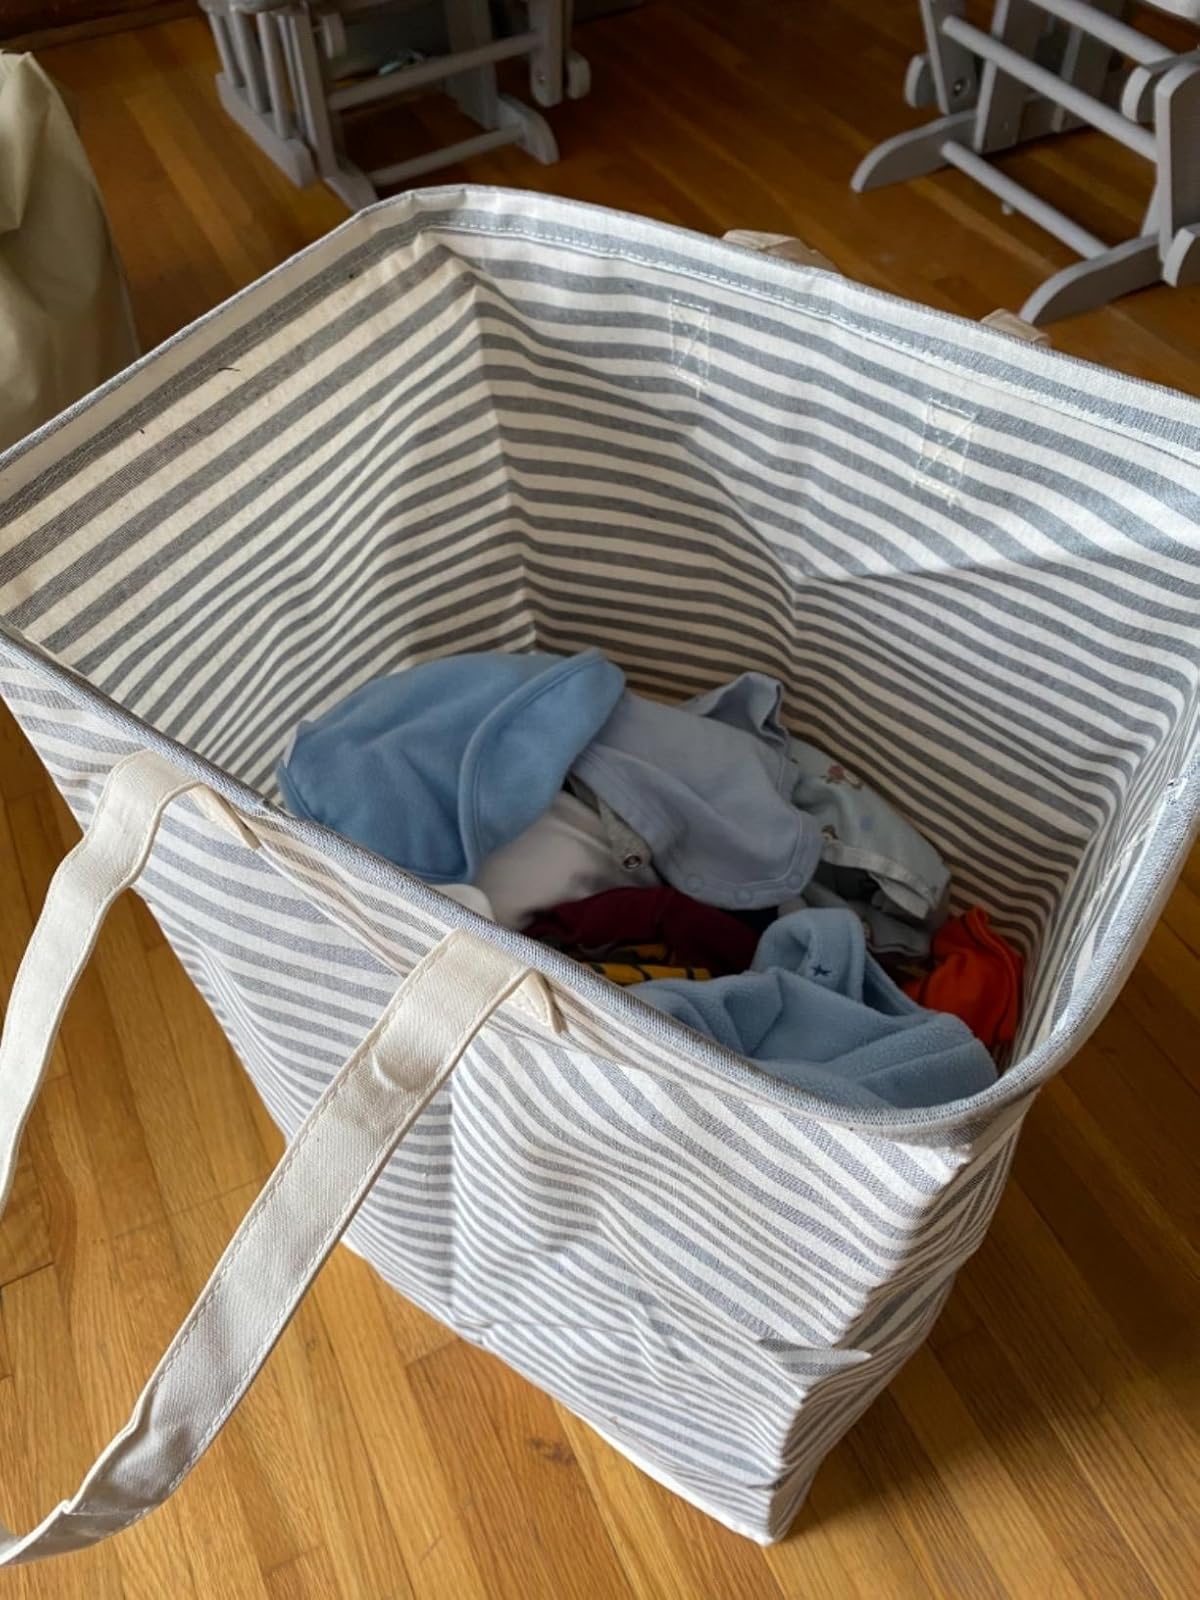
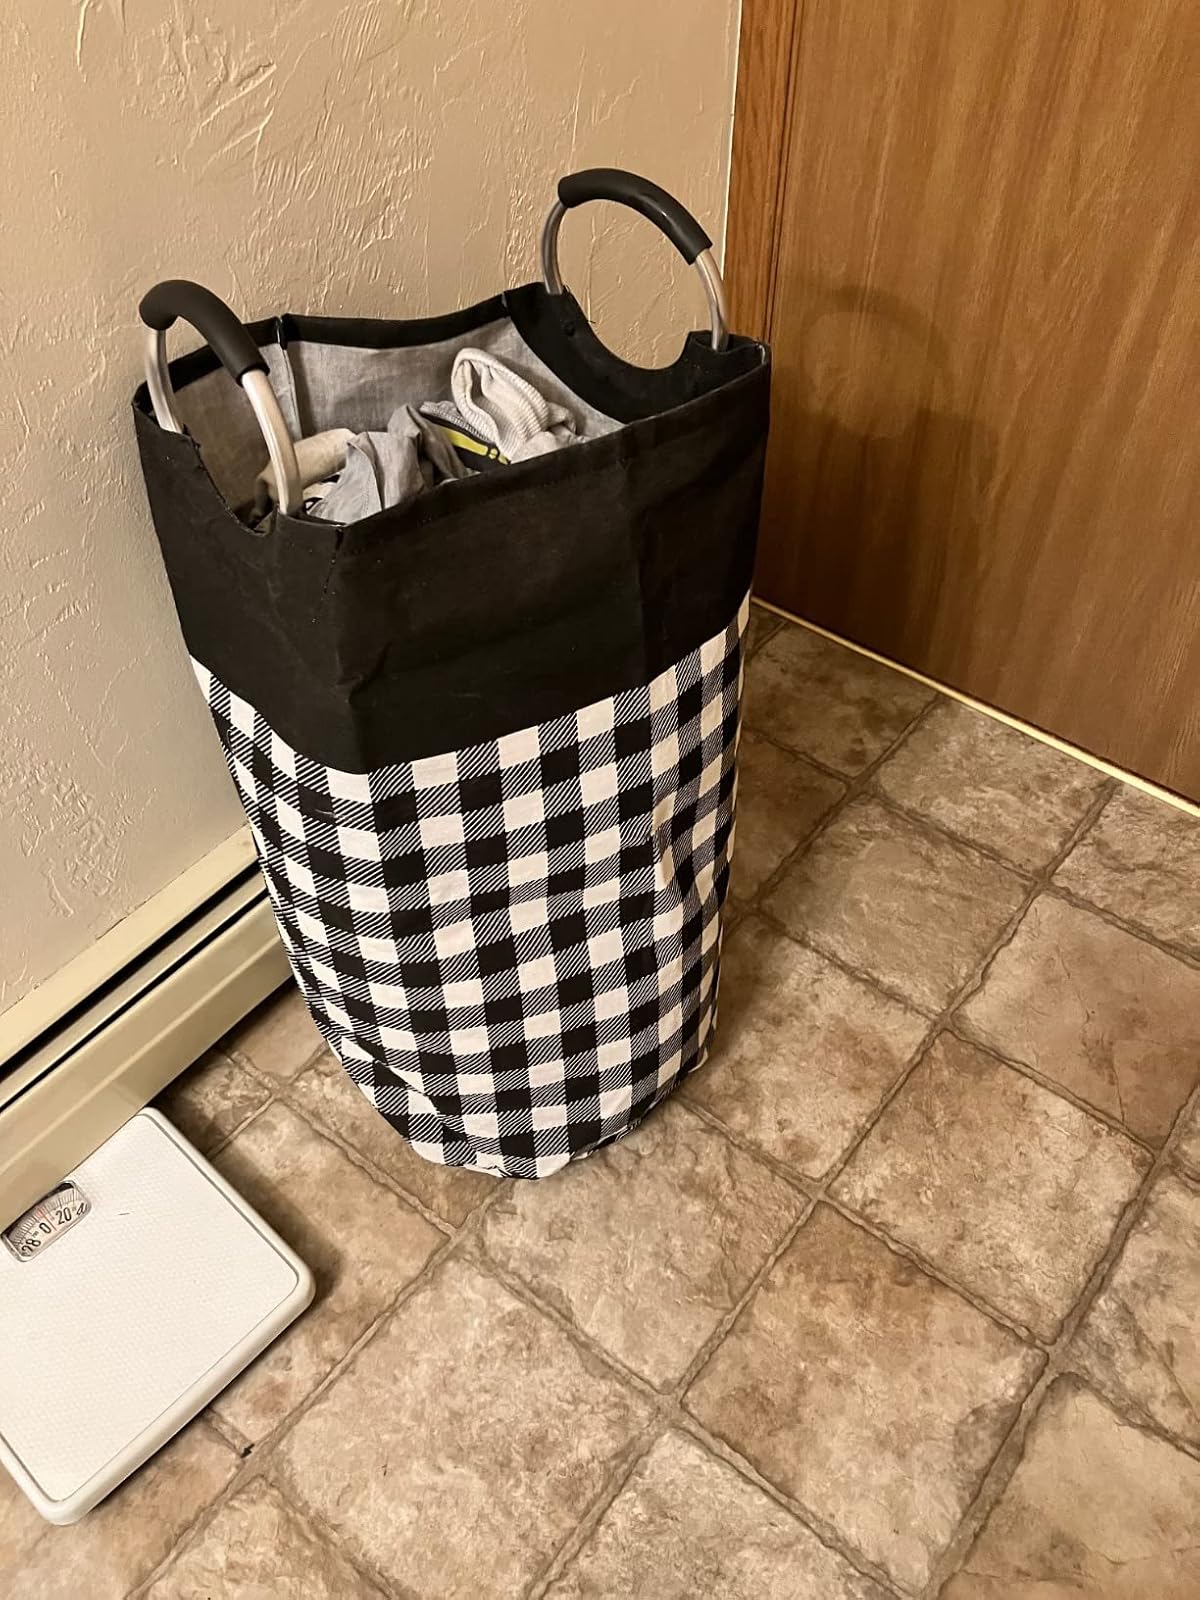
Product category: items_hamper
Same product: no